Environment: real
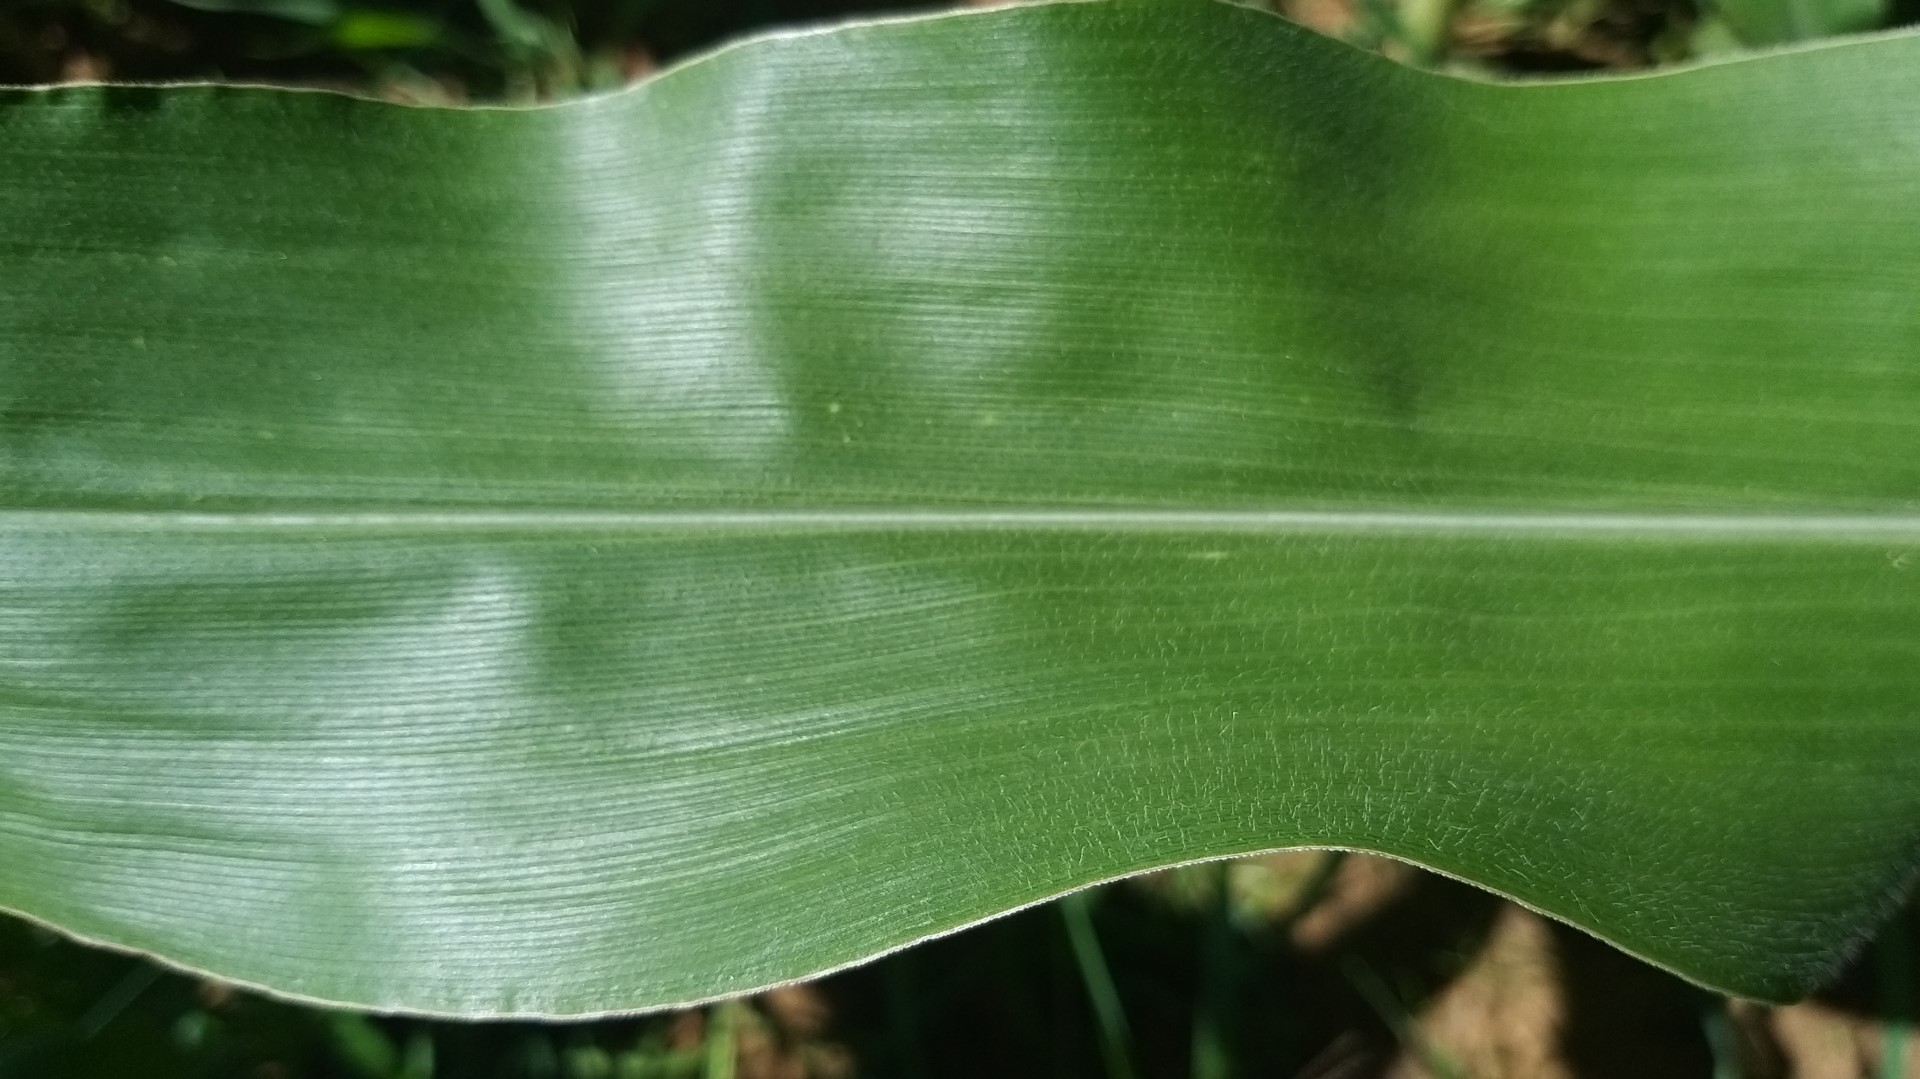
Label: healthy